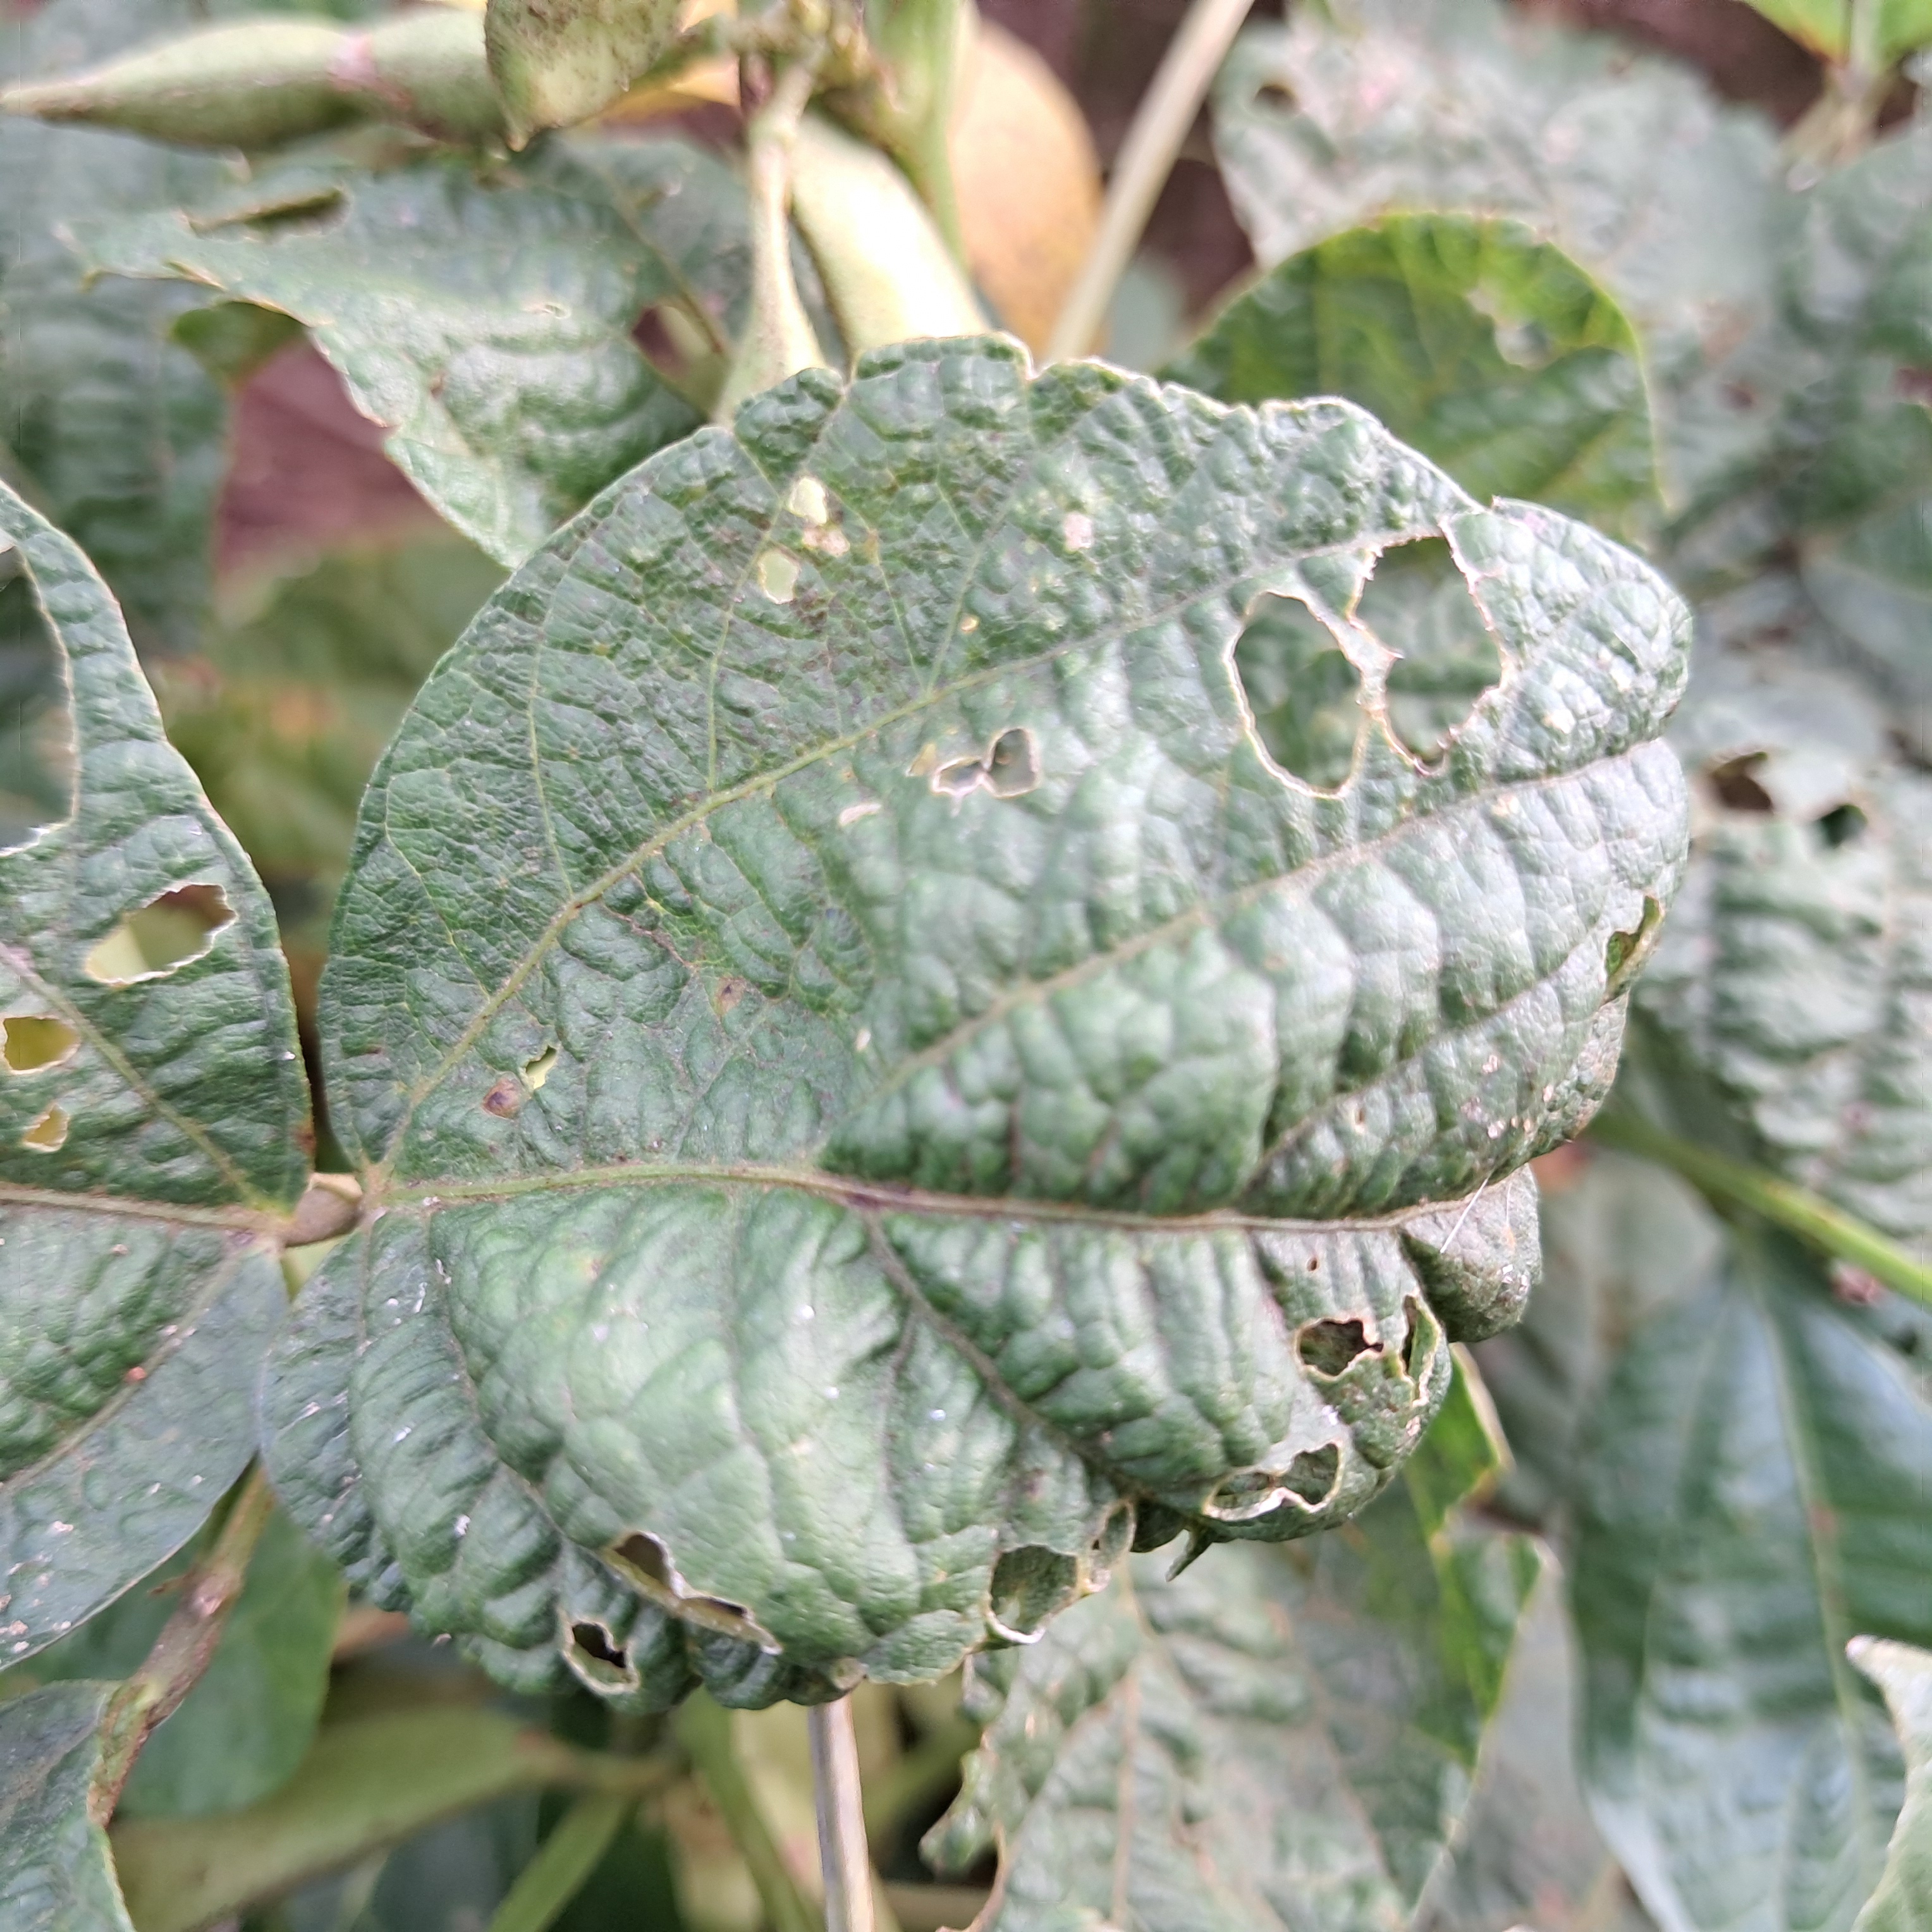
Label: Mosaic